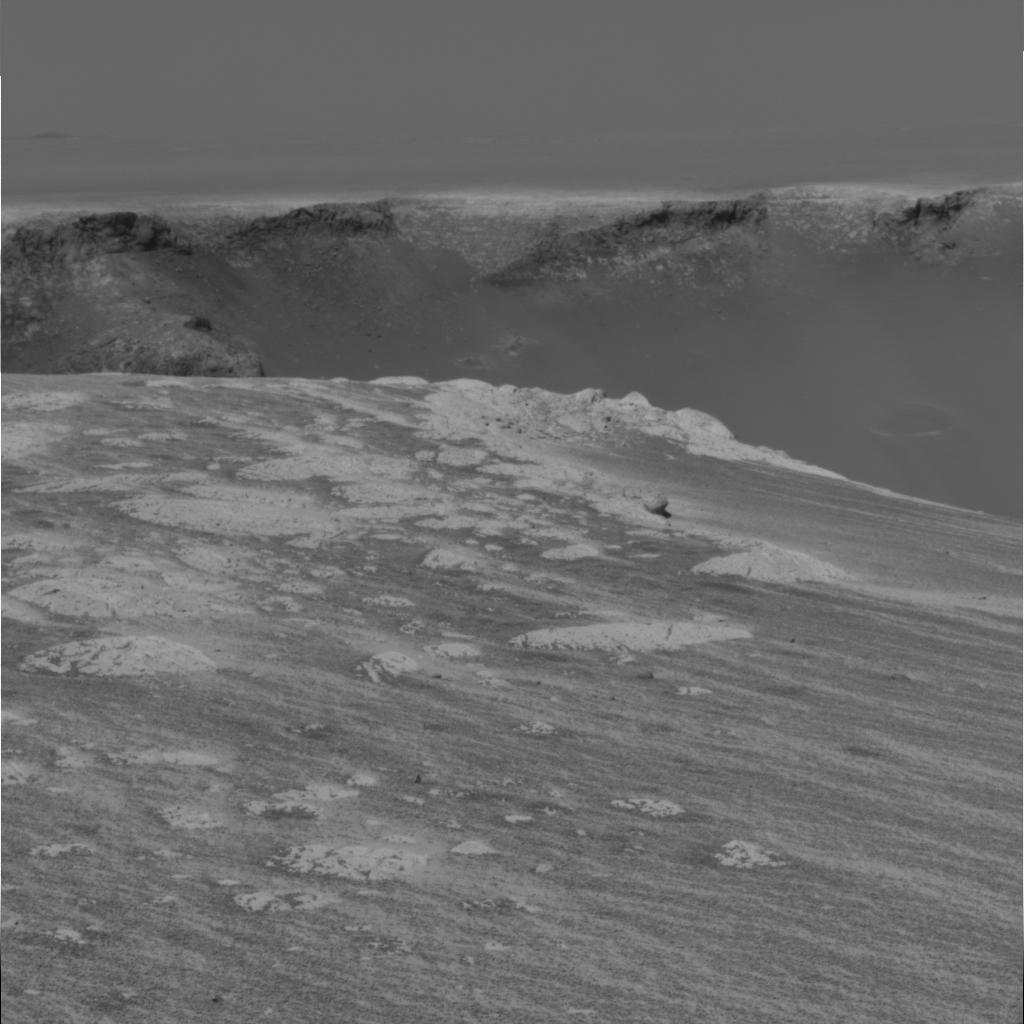
Surface features visible: Rock Outcrops, Dunes/Ripples, Soil, Distant Vista